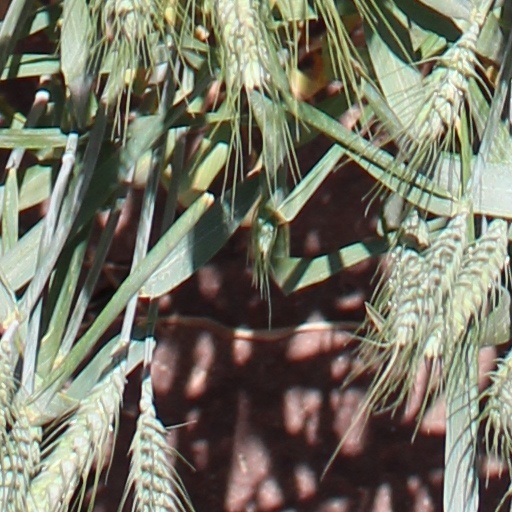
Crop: wheat